Pied currawong

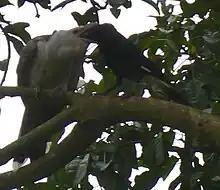
a black crow-like bird feeds a huge pale grey nestling, much larger than the adult bird.

Although found in many types of woodland, the pied currawong prefers to breed in mature forests. It builds a nest of thin sticks lined with grass and bark high in trees in spring; generally eucalypts are chosen and never isolated ones. It produces a clutch of three eggs; they are a light pinkish-brown colour (likened by one author to that of silly putty) with splotches of darker pink-brown and lavender. Tapered oval in shape, they measure about . The female broods alone. The incubation period is not well known, due to the difficulty of observing nests, but observations indicate around 30 days from laying to hatching. Like all passerines, the chicks are born naked, and blind (altricial), and remain in the nest for an extended period (nidicolous) They quickly grow a layer of ashy-grey down. Both parents feed the young, although the male does not begin to feed them directly until a few days after birth.